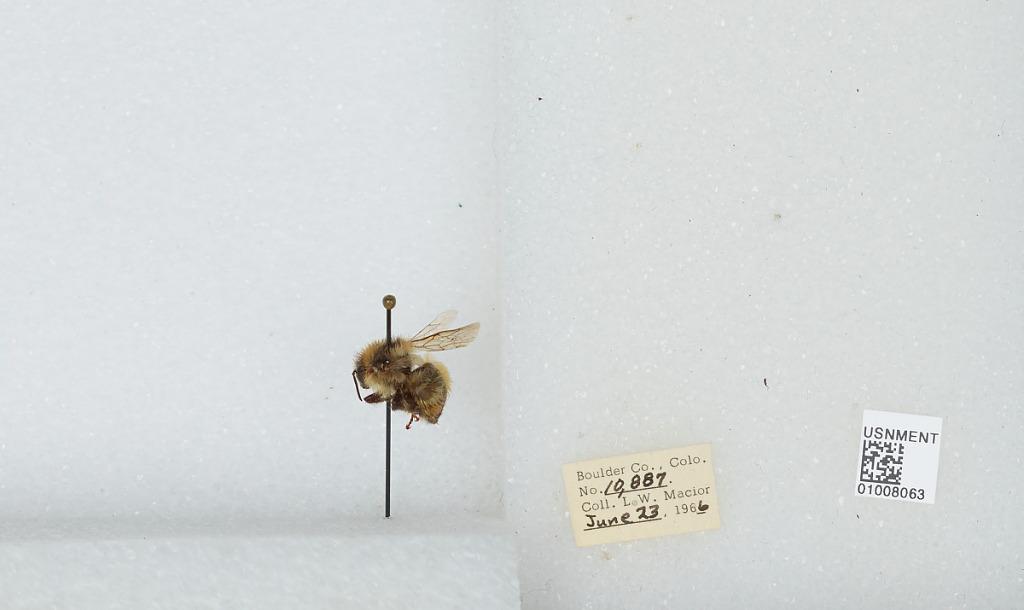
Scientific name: Bombus (Pyrobombus) centralis Cresson
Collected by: L. Macior
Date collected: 1966-6-23
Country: United States
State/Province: Colorado
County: Boulder
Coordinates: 40.09, -105.36